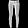
Label: Trouser